Rafael Benítez

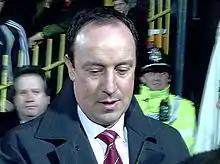
Benítez managing Liverpool in 2005, his first season at the club

One of Benítez's first tasks at Liverpool was to convince club captain Steven Gerrard not to move to Chelsea. He was unable, however, to convince Michael Owen to extend his contract; he was subsequently sold to Real Madrid. Later in the summer transfer window, Benítez signed several players from La Liga, most notably Luis García and Xabi Alonso.